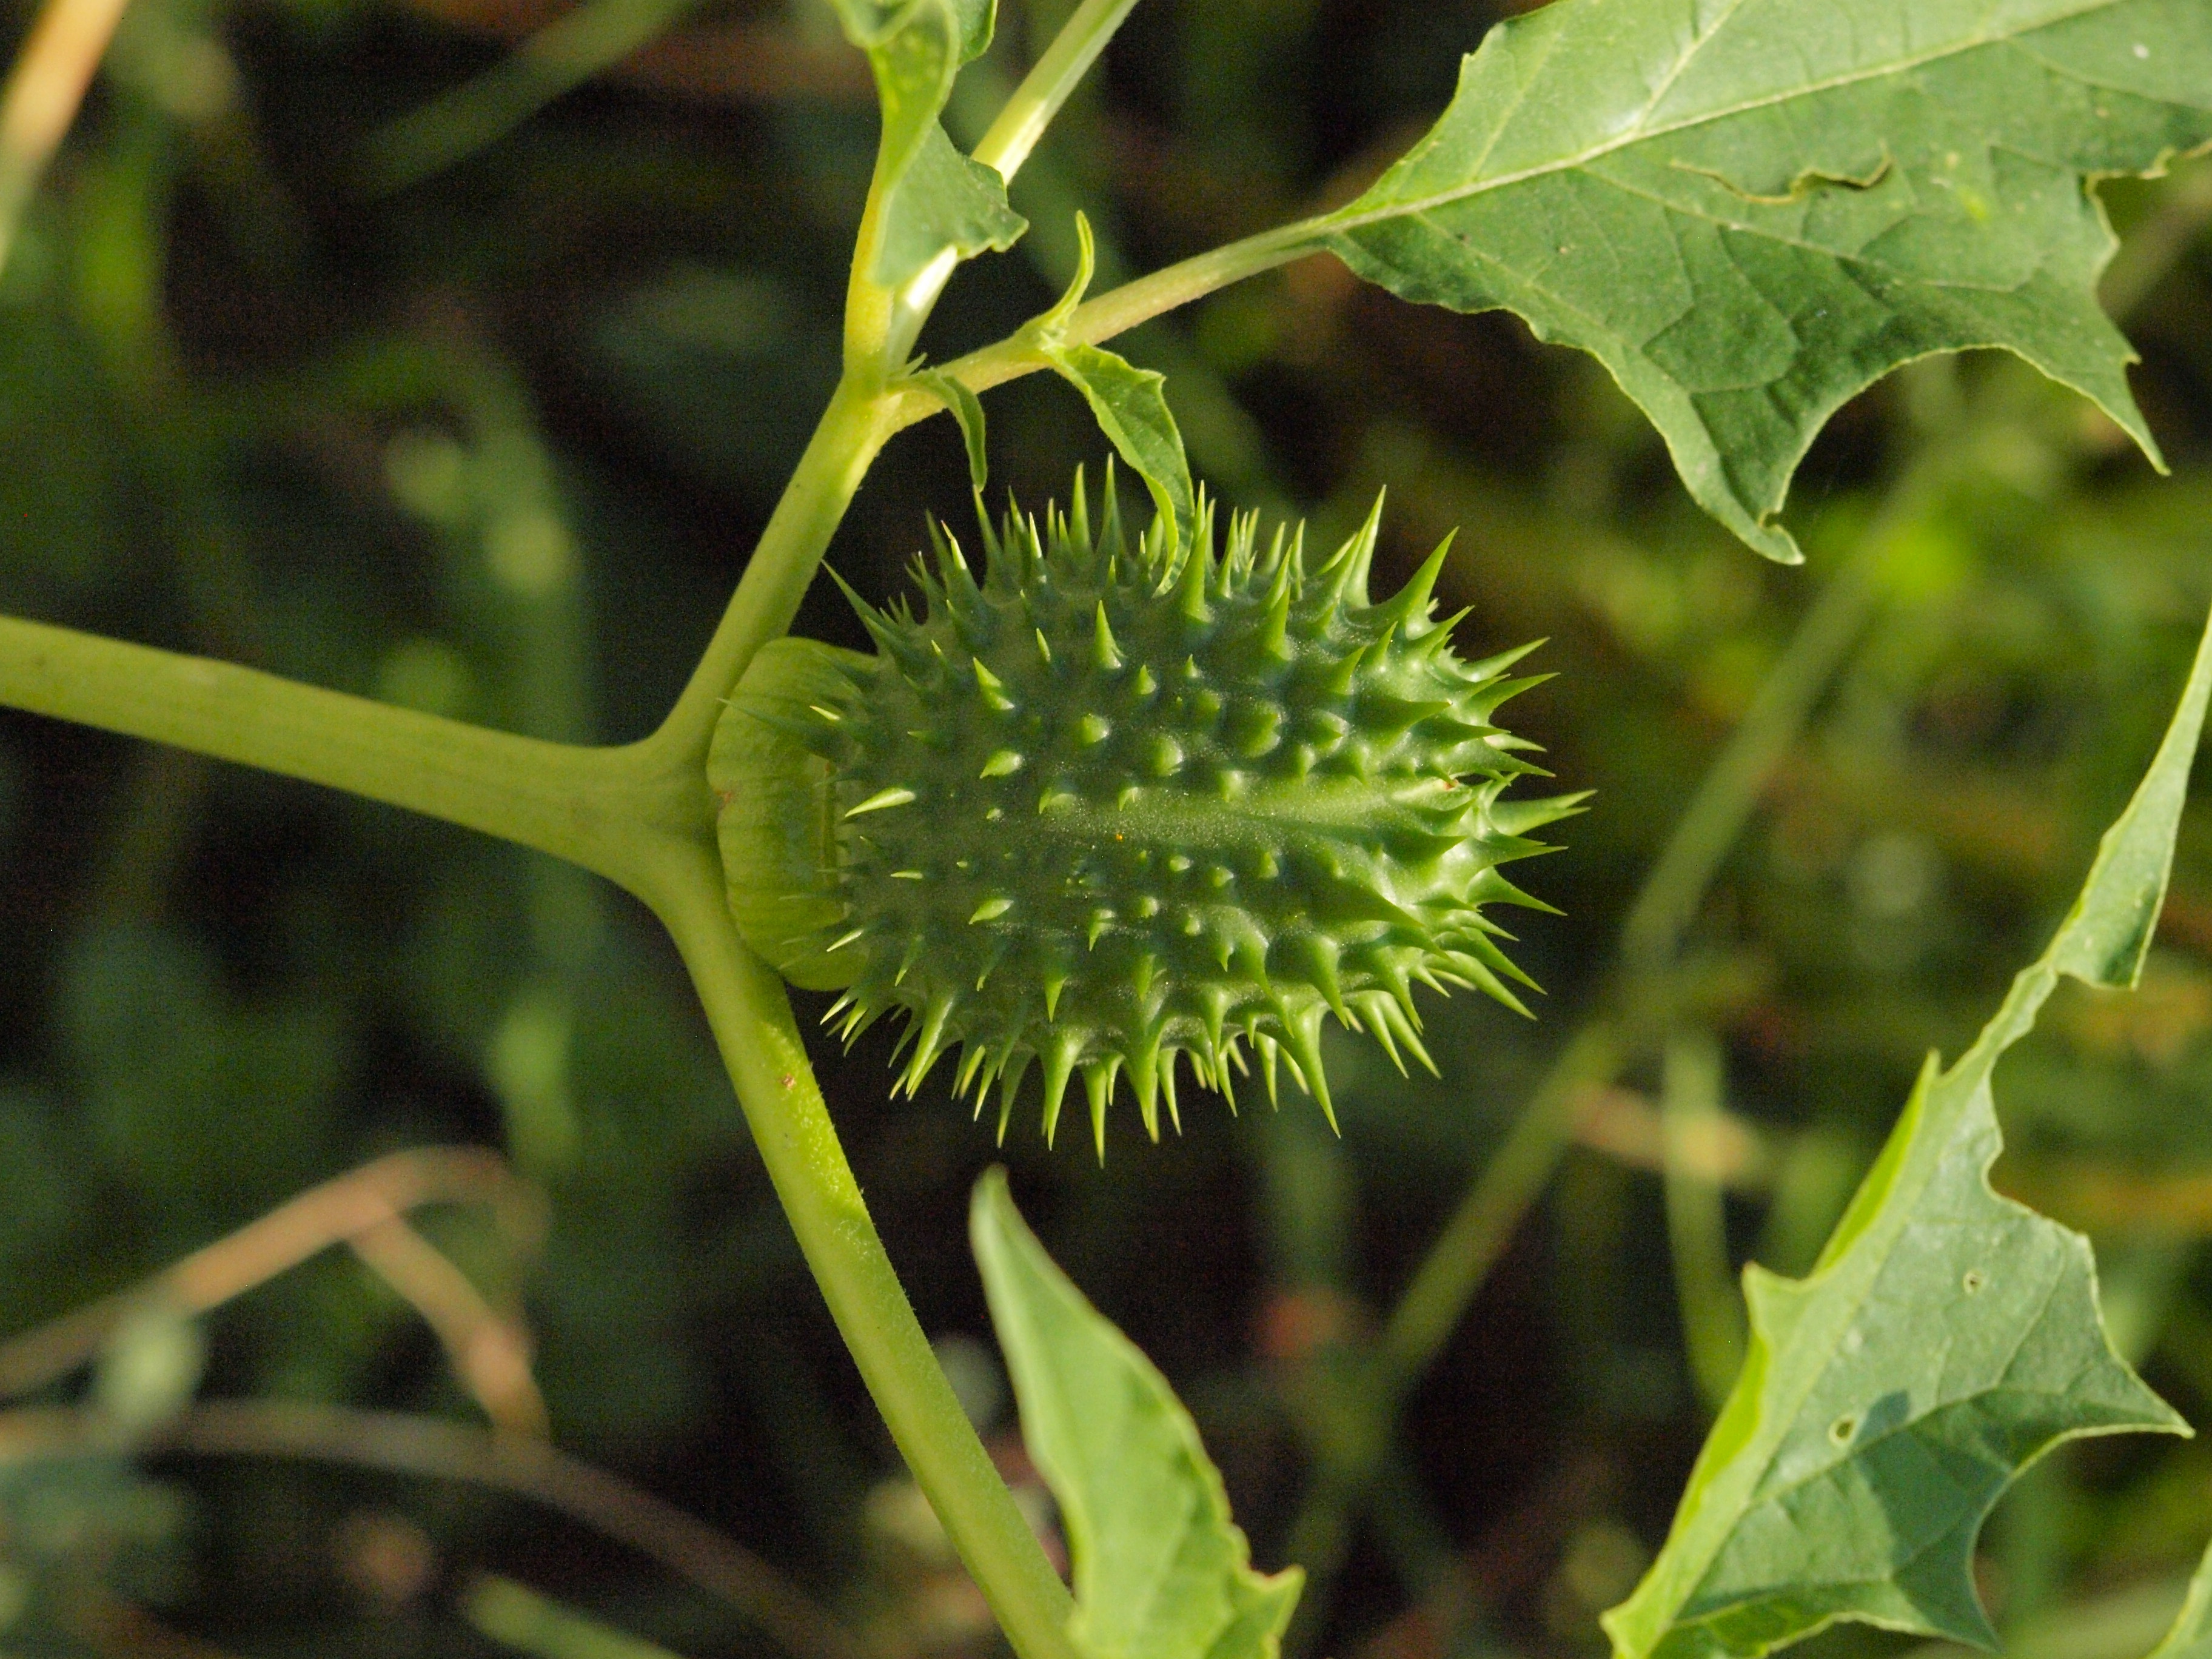
prickly, plant, fruit, leaf, flower, food, green, produce, vegetable, autumn, botany, flora, wildflower, thistle, spur, macro photography, flowering plant, daisy family, plant stem, land plant